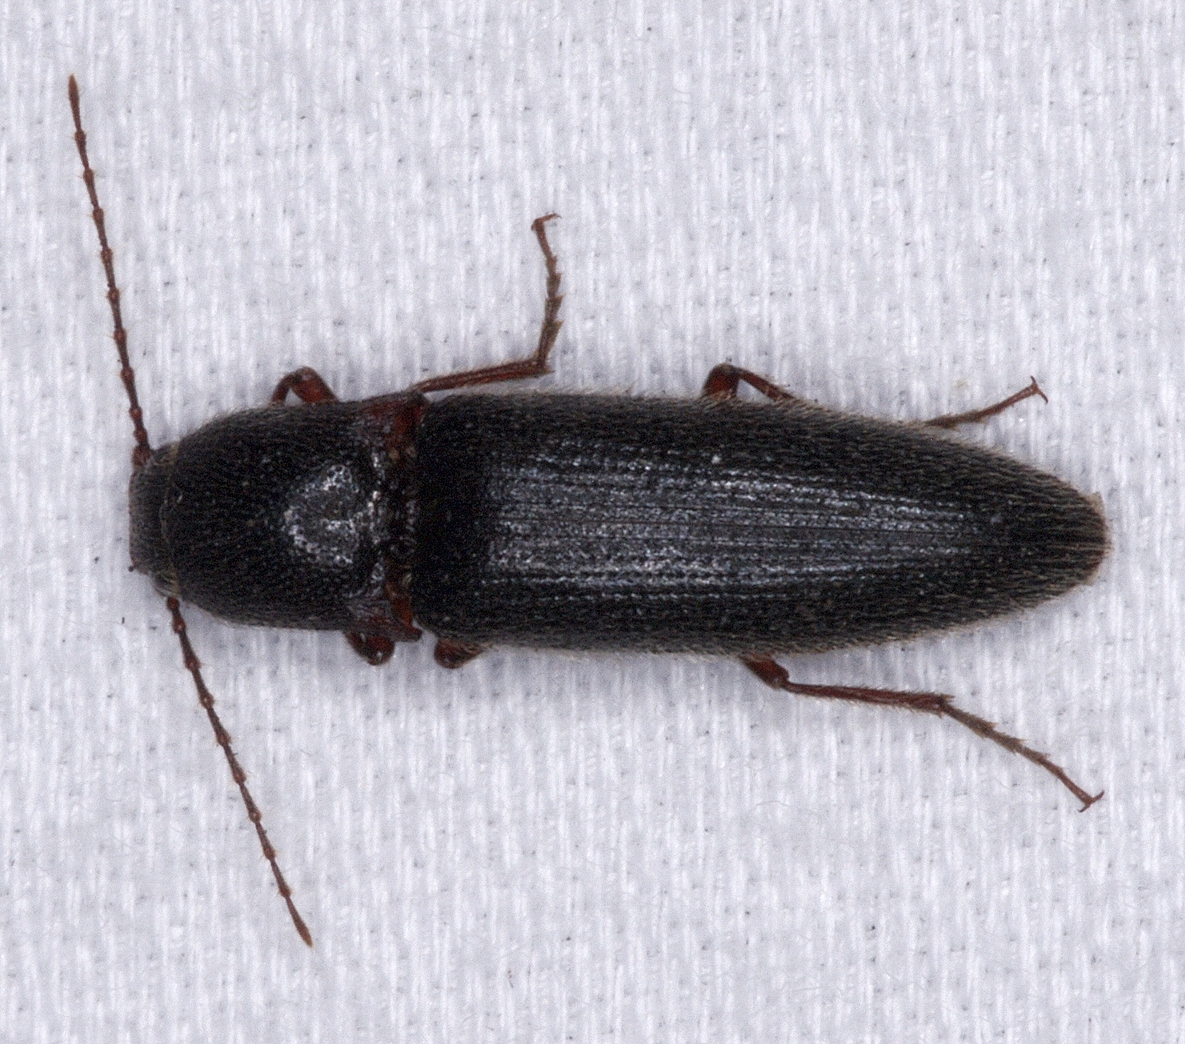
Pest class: clickbeetles_wireworms